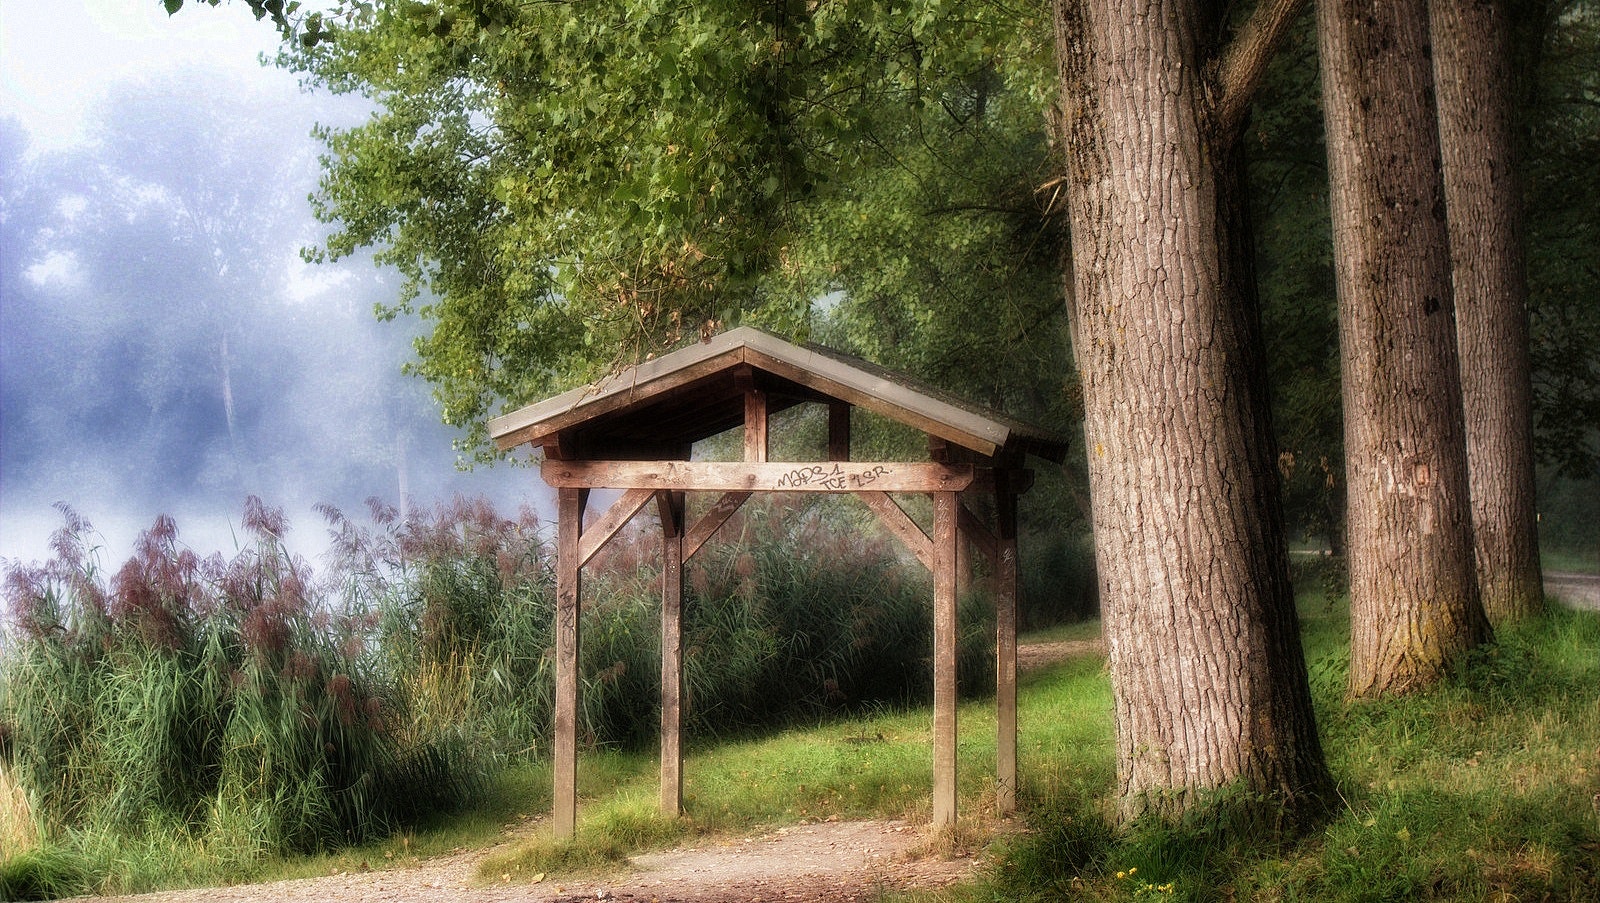
nature, natural landscape, tree, atmospheric phenomenon, natural environment, woodland, forest, nature reserve, house, biome, grass, rural area, woody plant, wood, shack, sunlight, shed, landscape, old growth forest, hut, architecture, plant, building, temperate coniferous forest, plantation, grove, outhouse